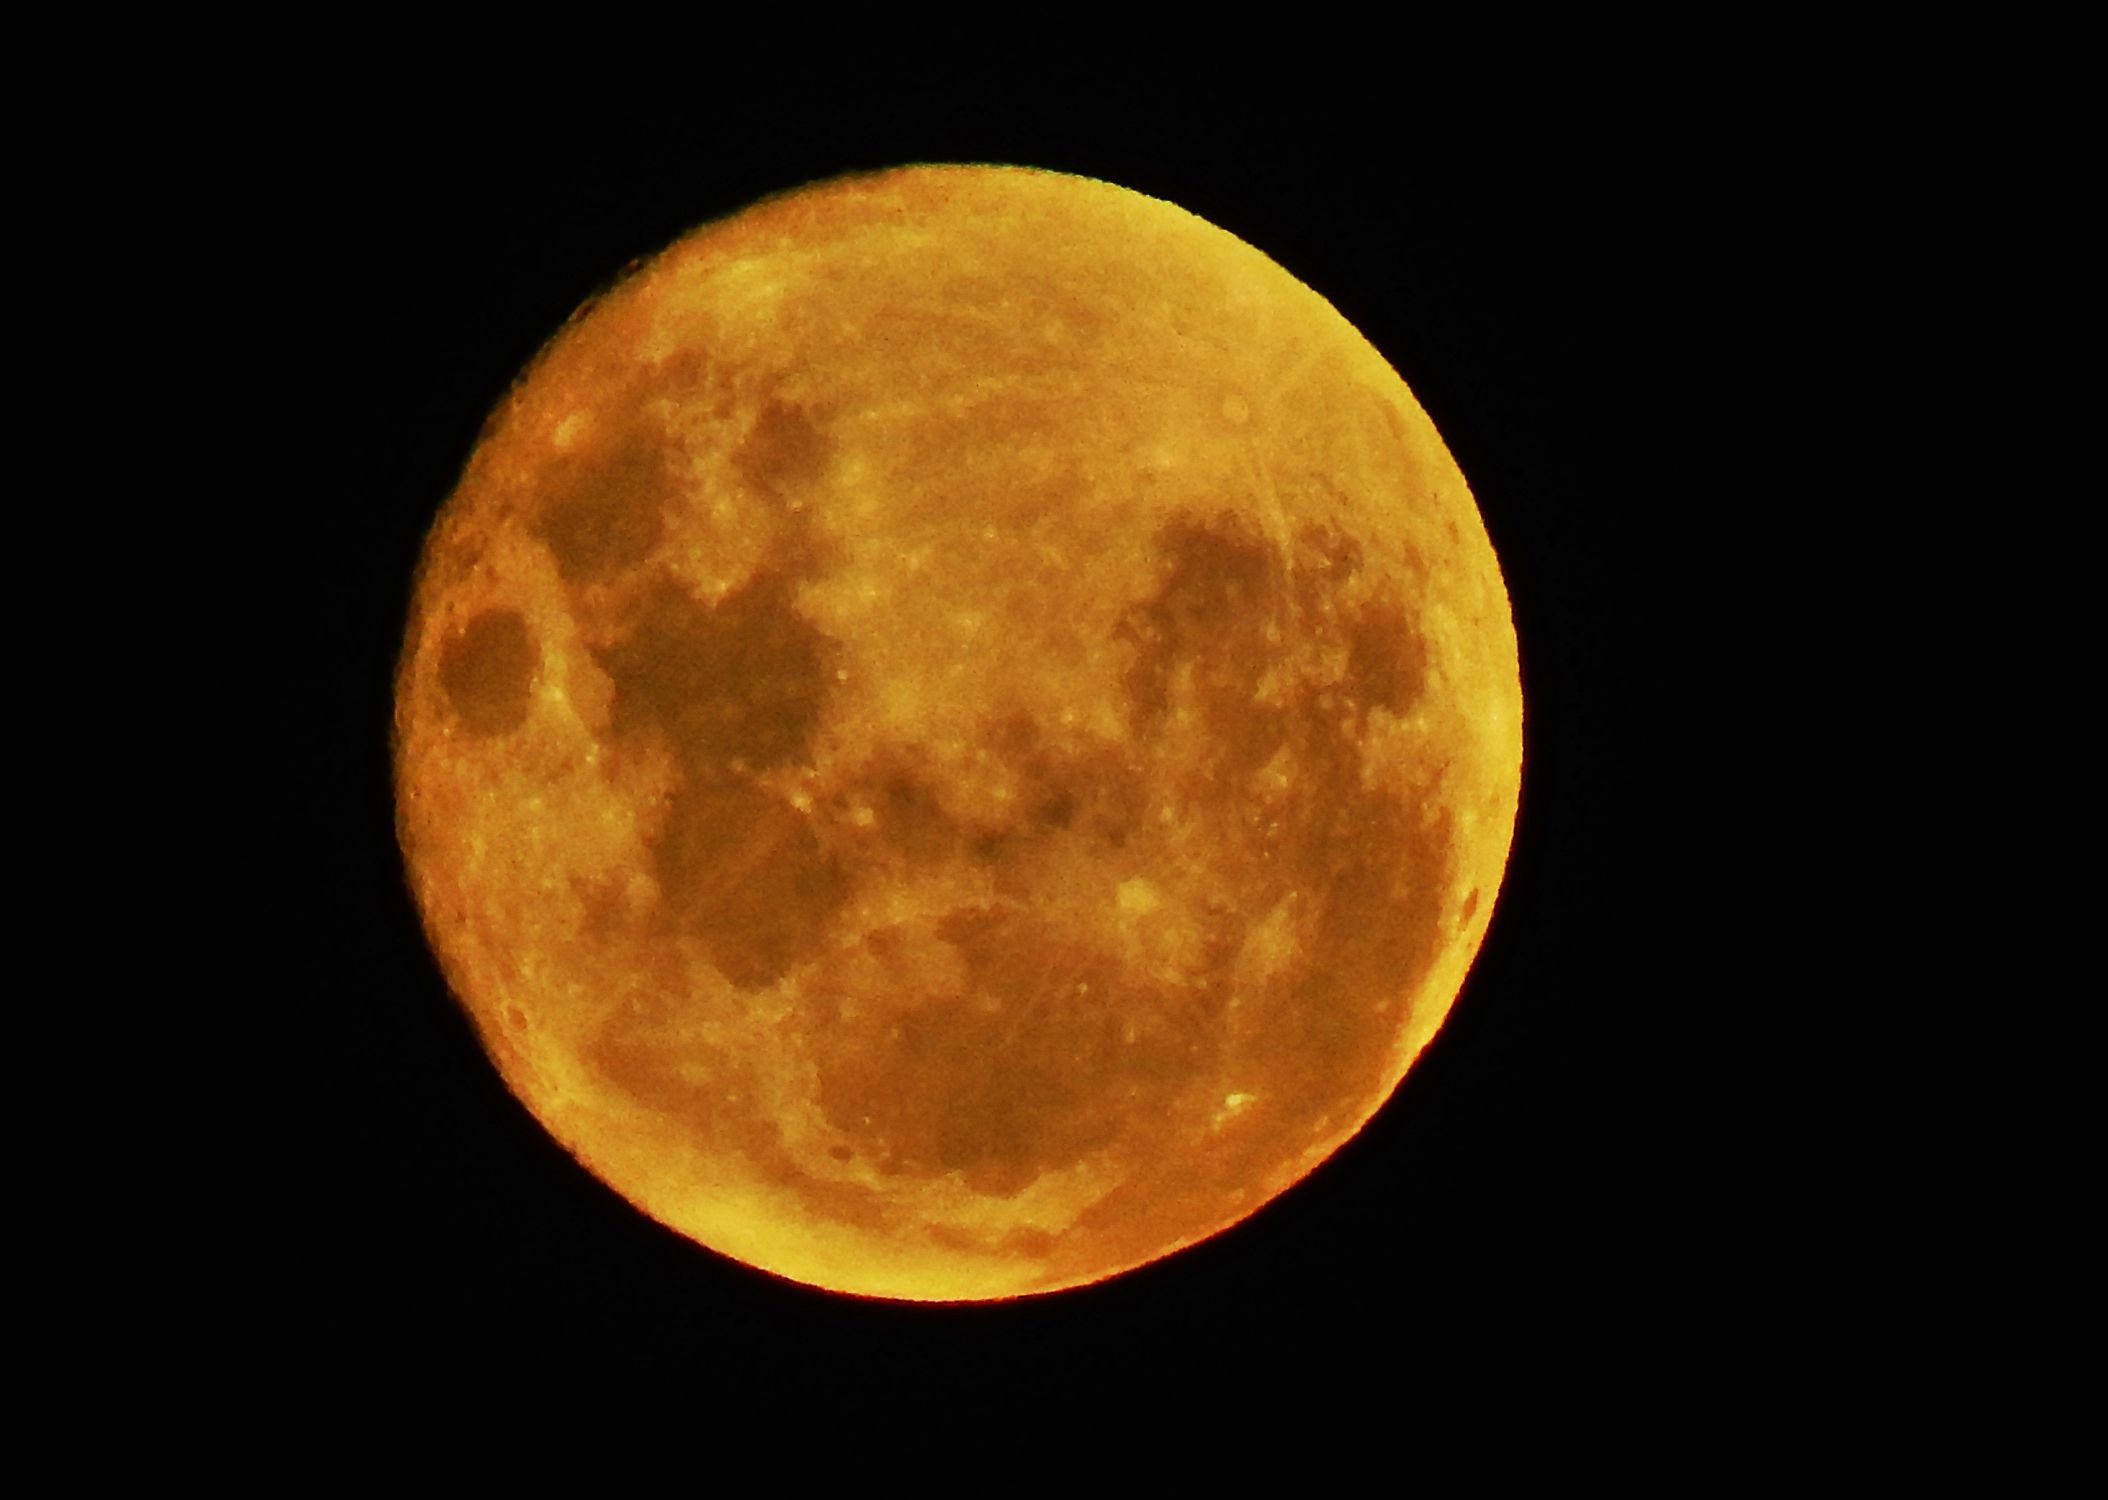
sky, atmosphere, moon, full moon, circle, astronomical object, celestial event, luna red